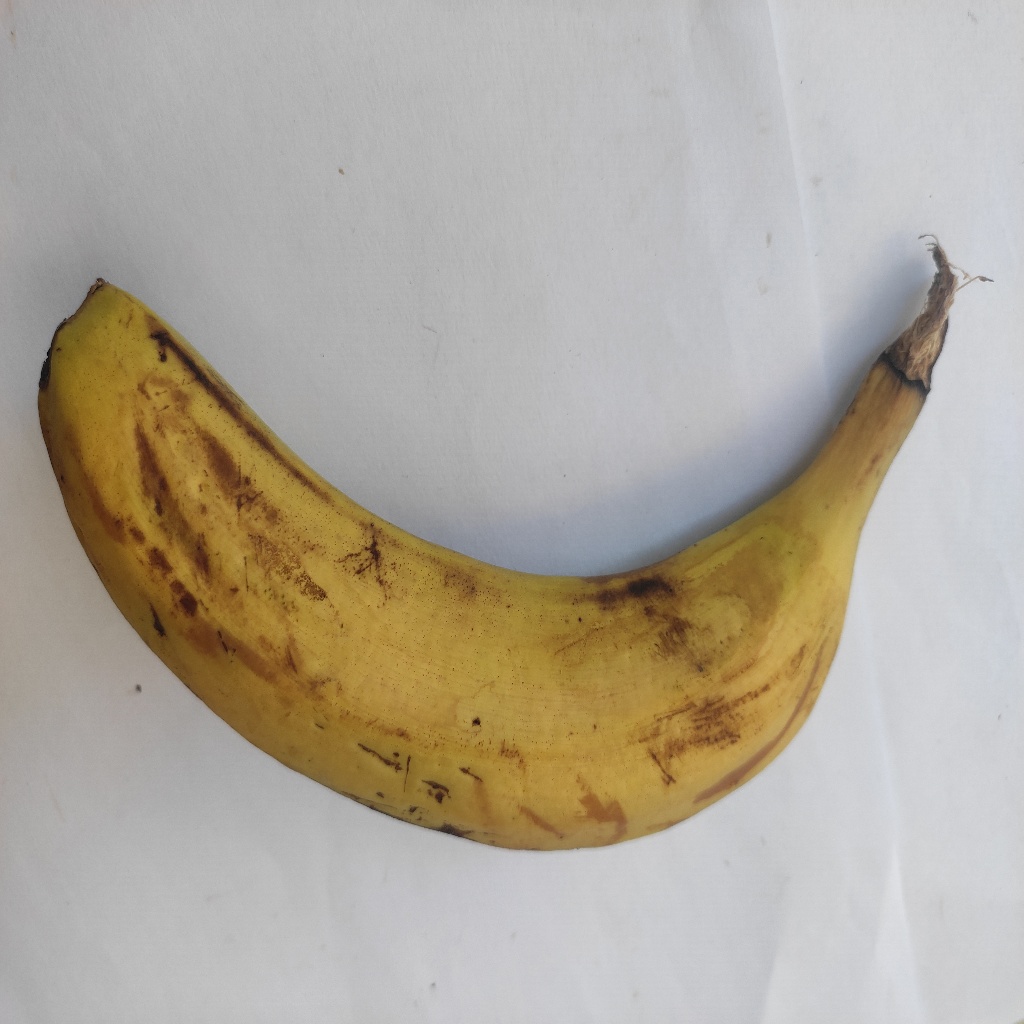
Crop: banana
Quality class: Class_A